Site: brandenburg
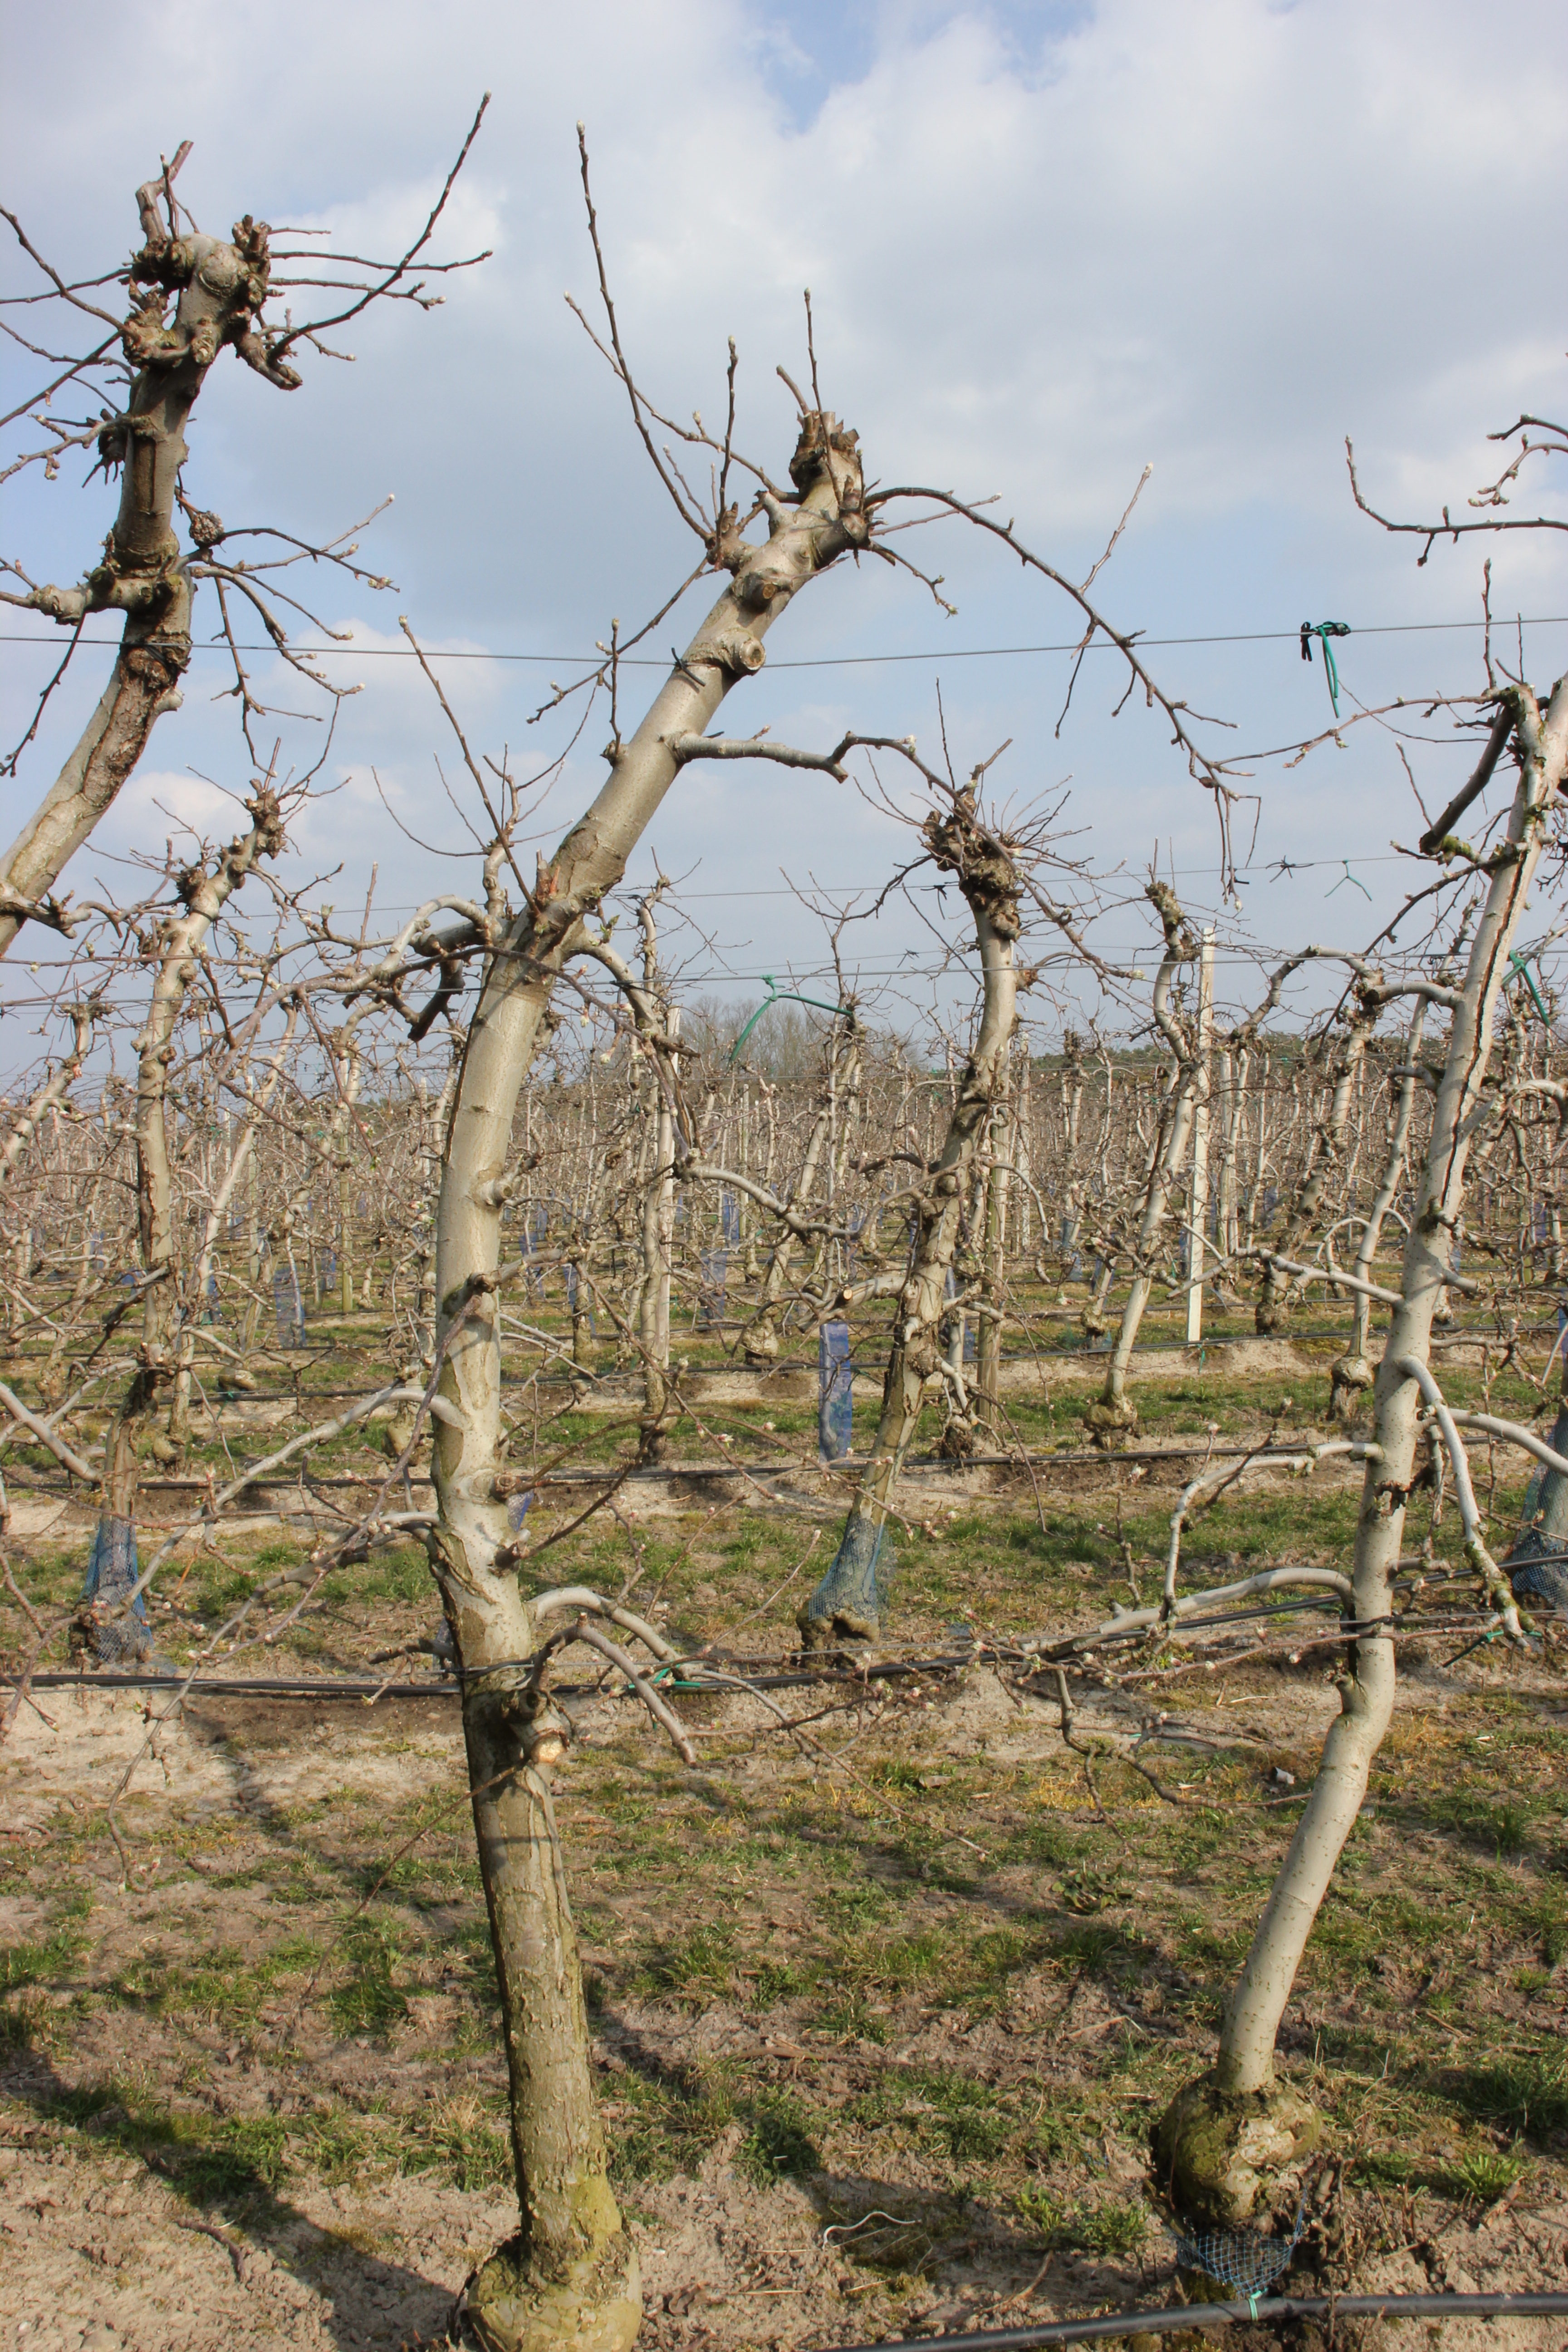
Growth stage (BBCH 03): Bud development